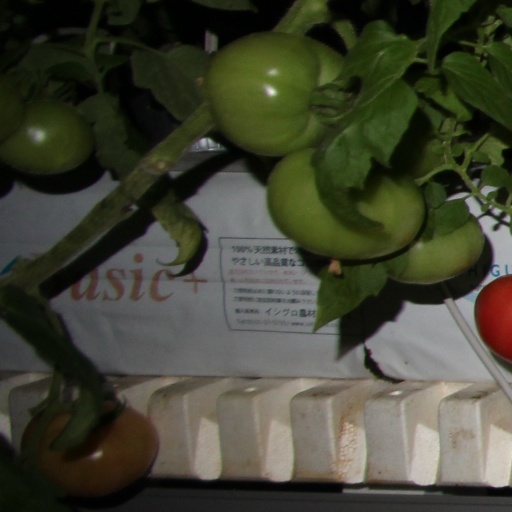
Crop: tomato